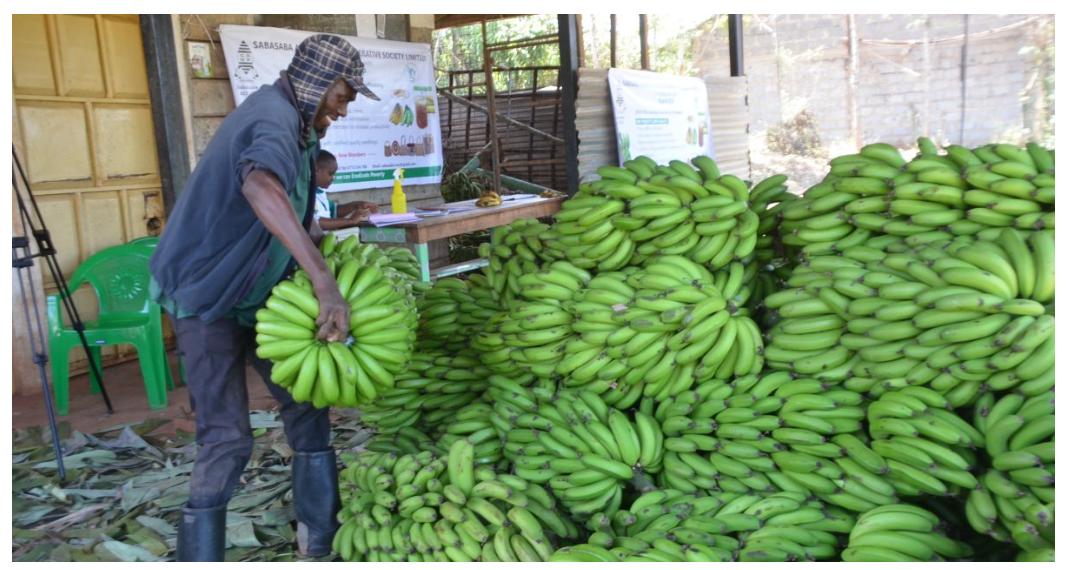
Mkulima wa zao la biashara aina ya ndizi, akisomba na kupangilia zao hilo katika sehemu aliyoitenga, huku akisubiri kusafirisha zao hilo, kwenda sokoni kwa ajili ya kuuza.